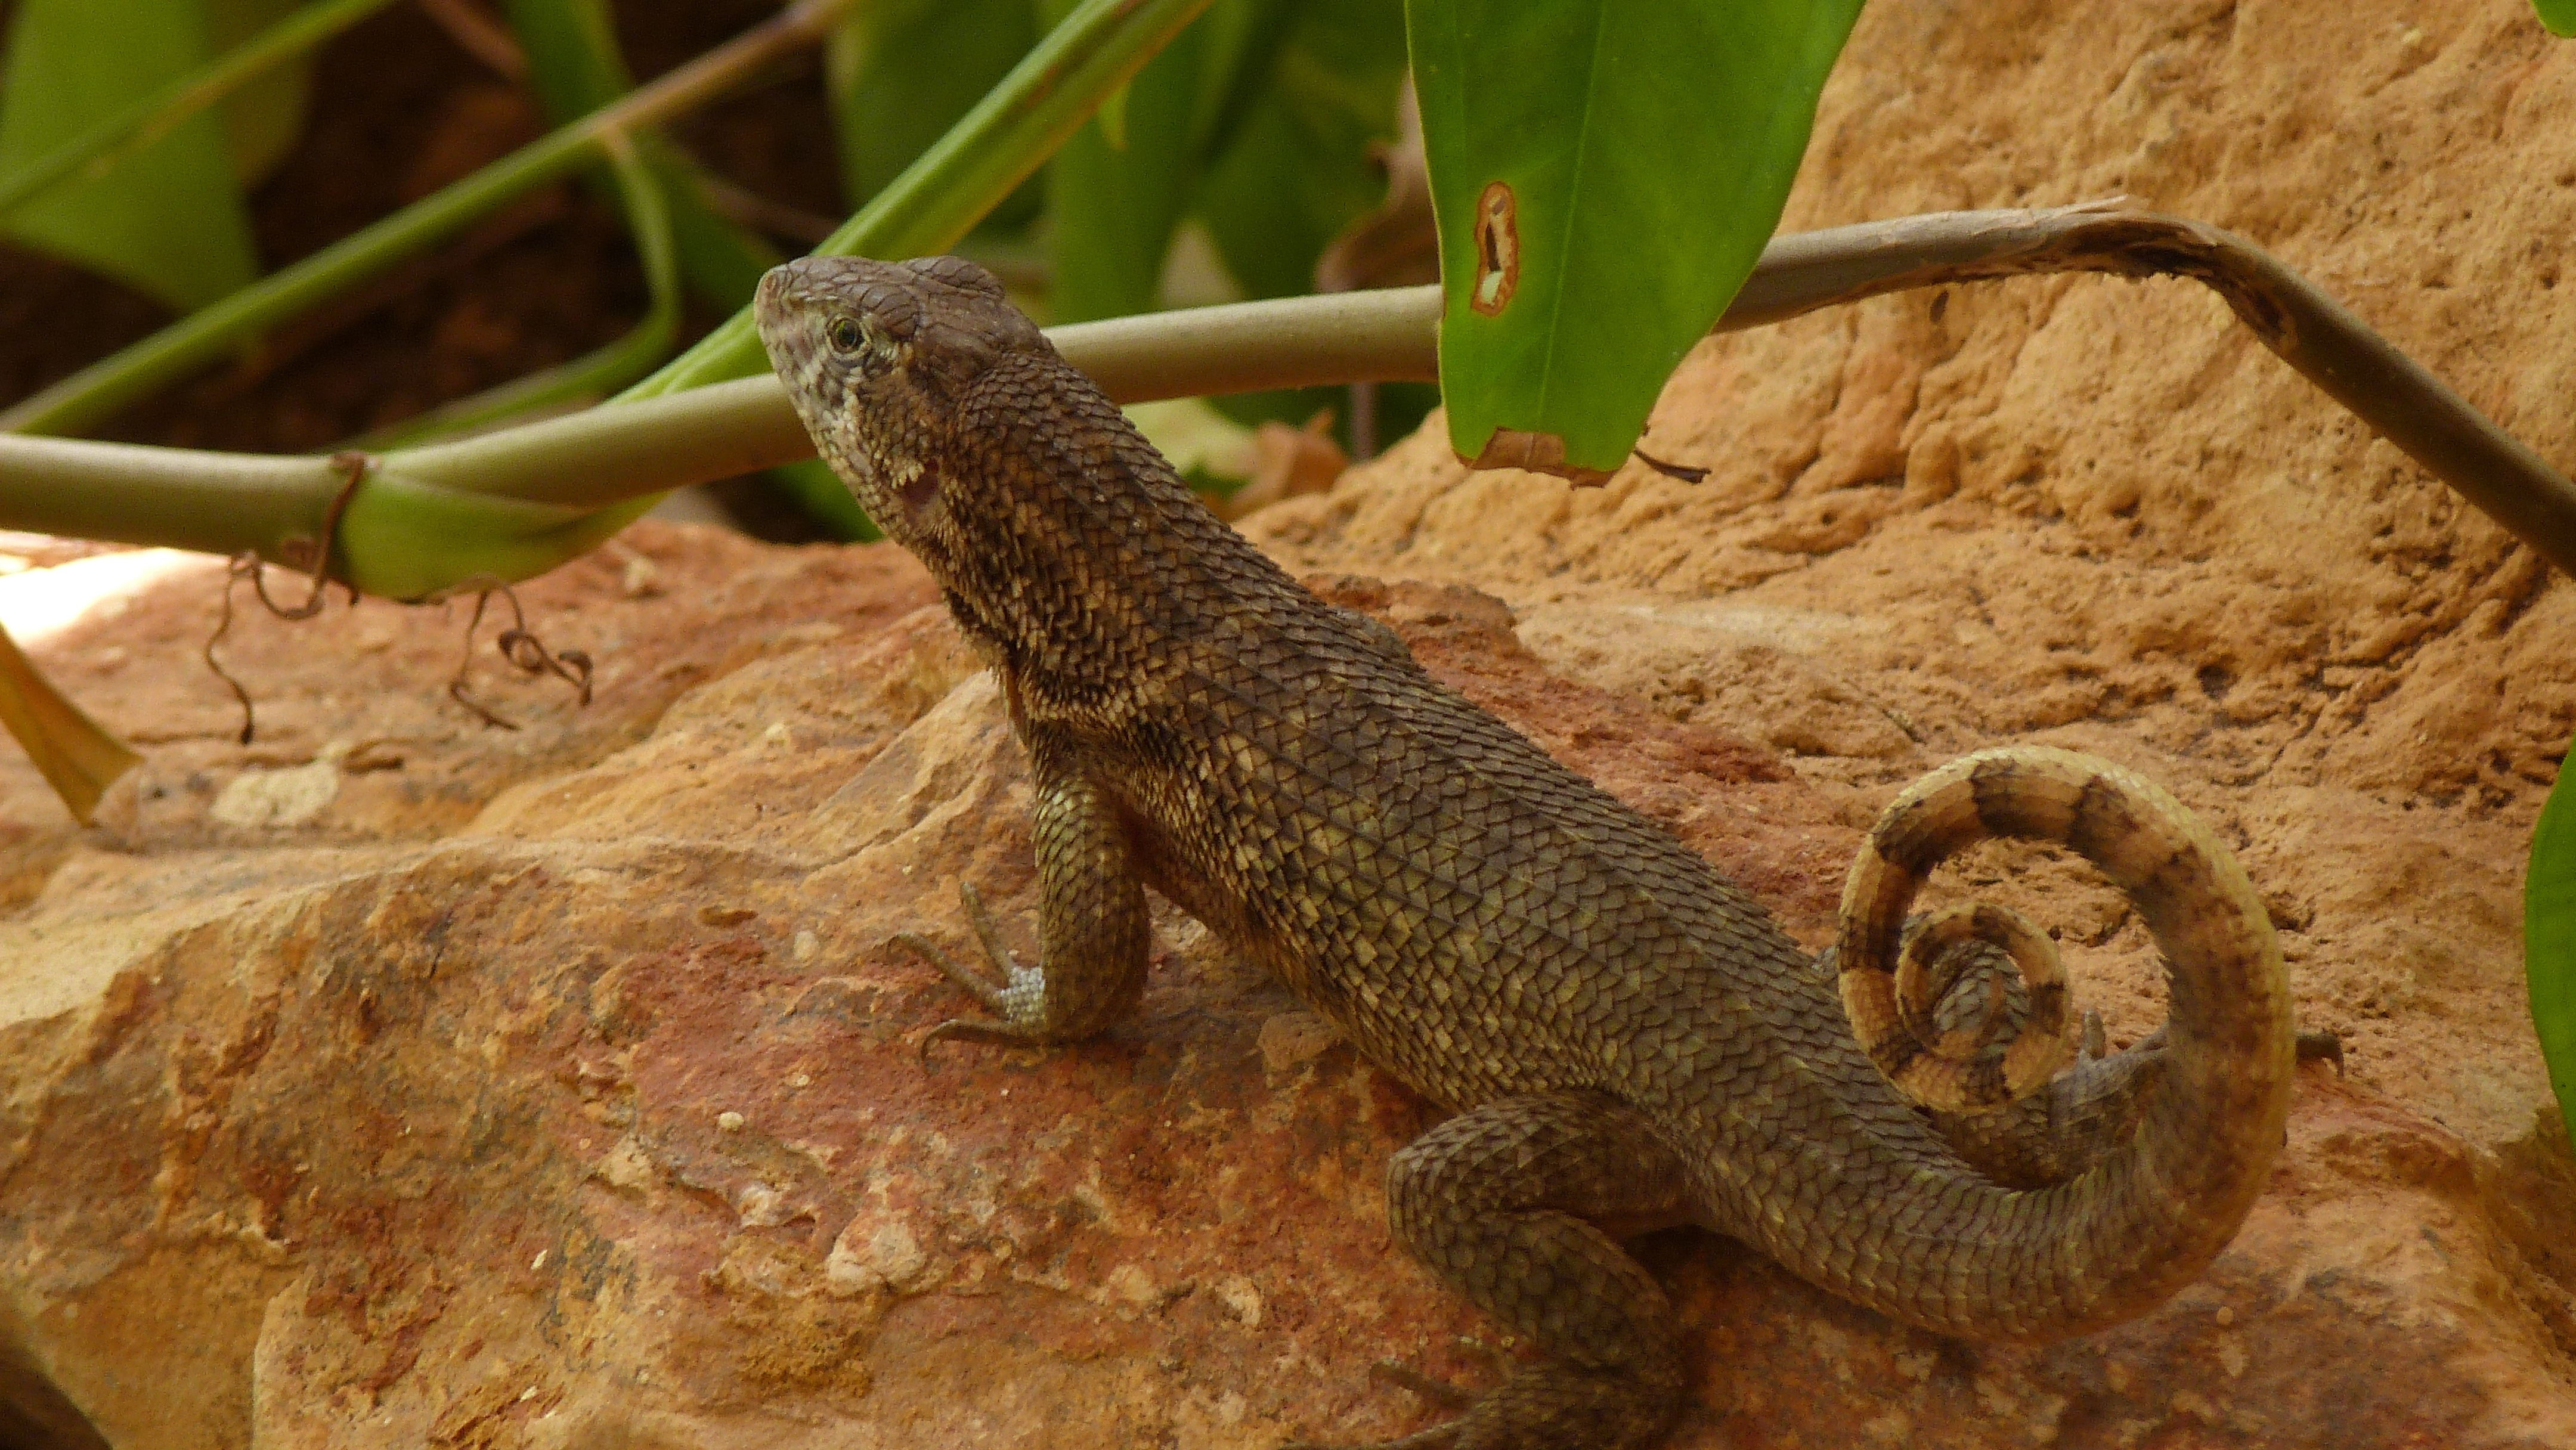
animal, wildlife, reptile, scale, iguana, fauna, lizard, cuba, vertebrate, creature, agamidae, roll tail iguana, scaled reptile, lacertidae